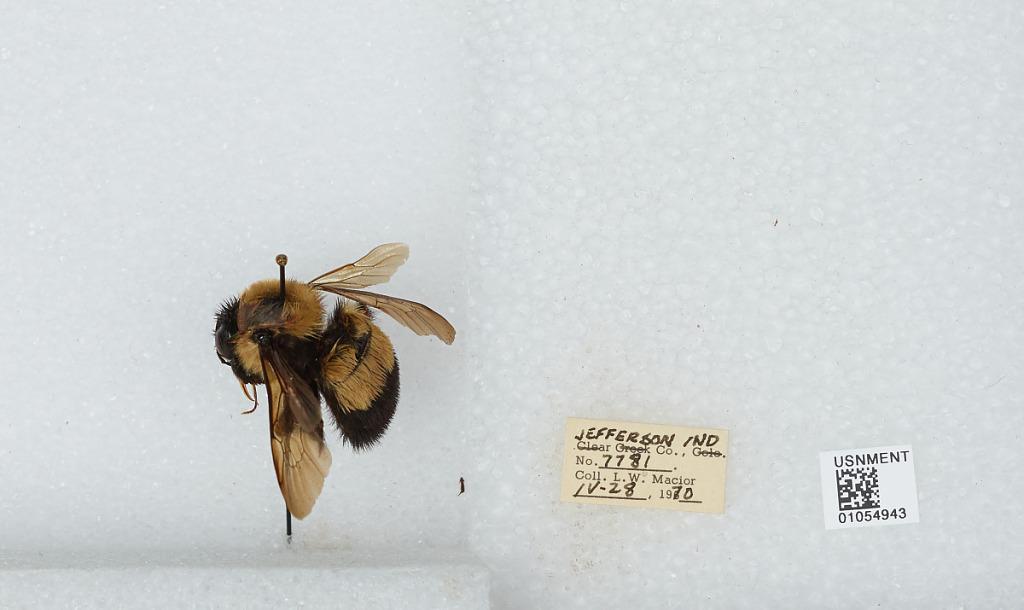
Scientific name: Bombus (Bombus) affinis Cresson
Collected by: L. Macior
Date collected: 1970-4-28
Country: United States
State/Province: Indiana
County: Jefferson
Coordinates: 38.775, -85.4786